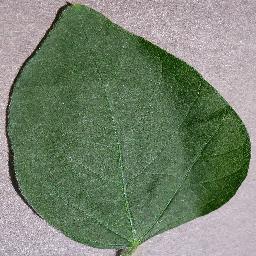
Label: Soybean___healthy